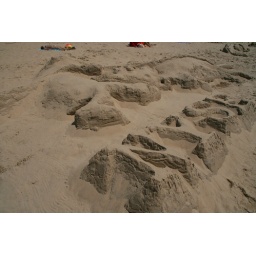
Sand sculptures at a sand sculpture building competition at the beach in Grand Haven.